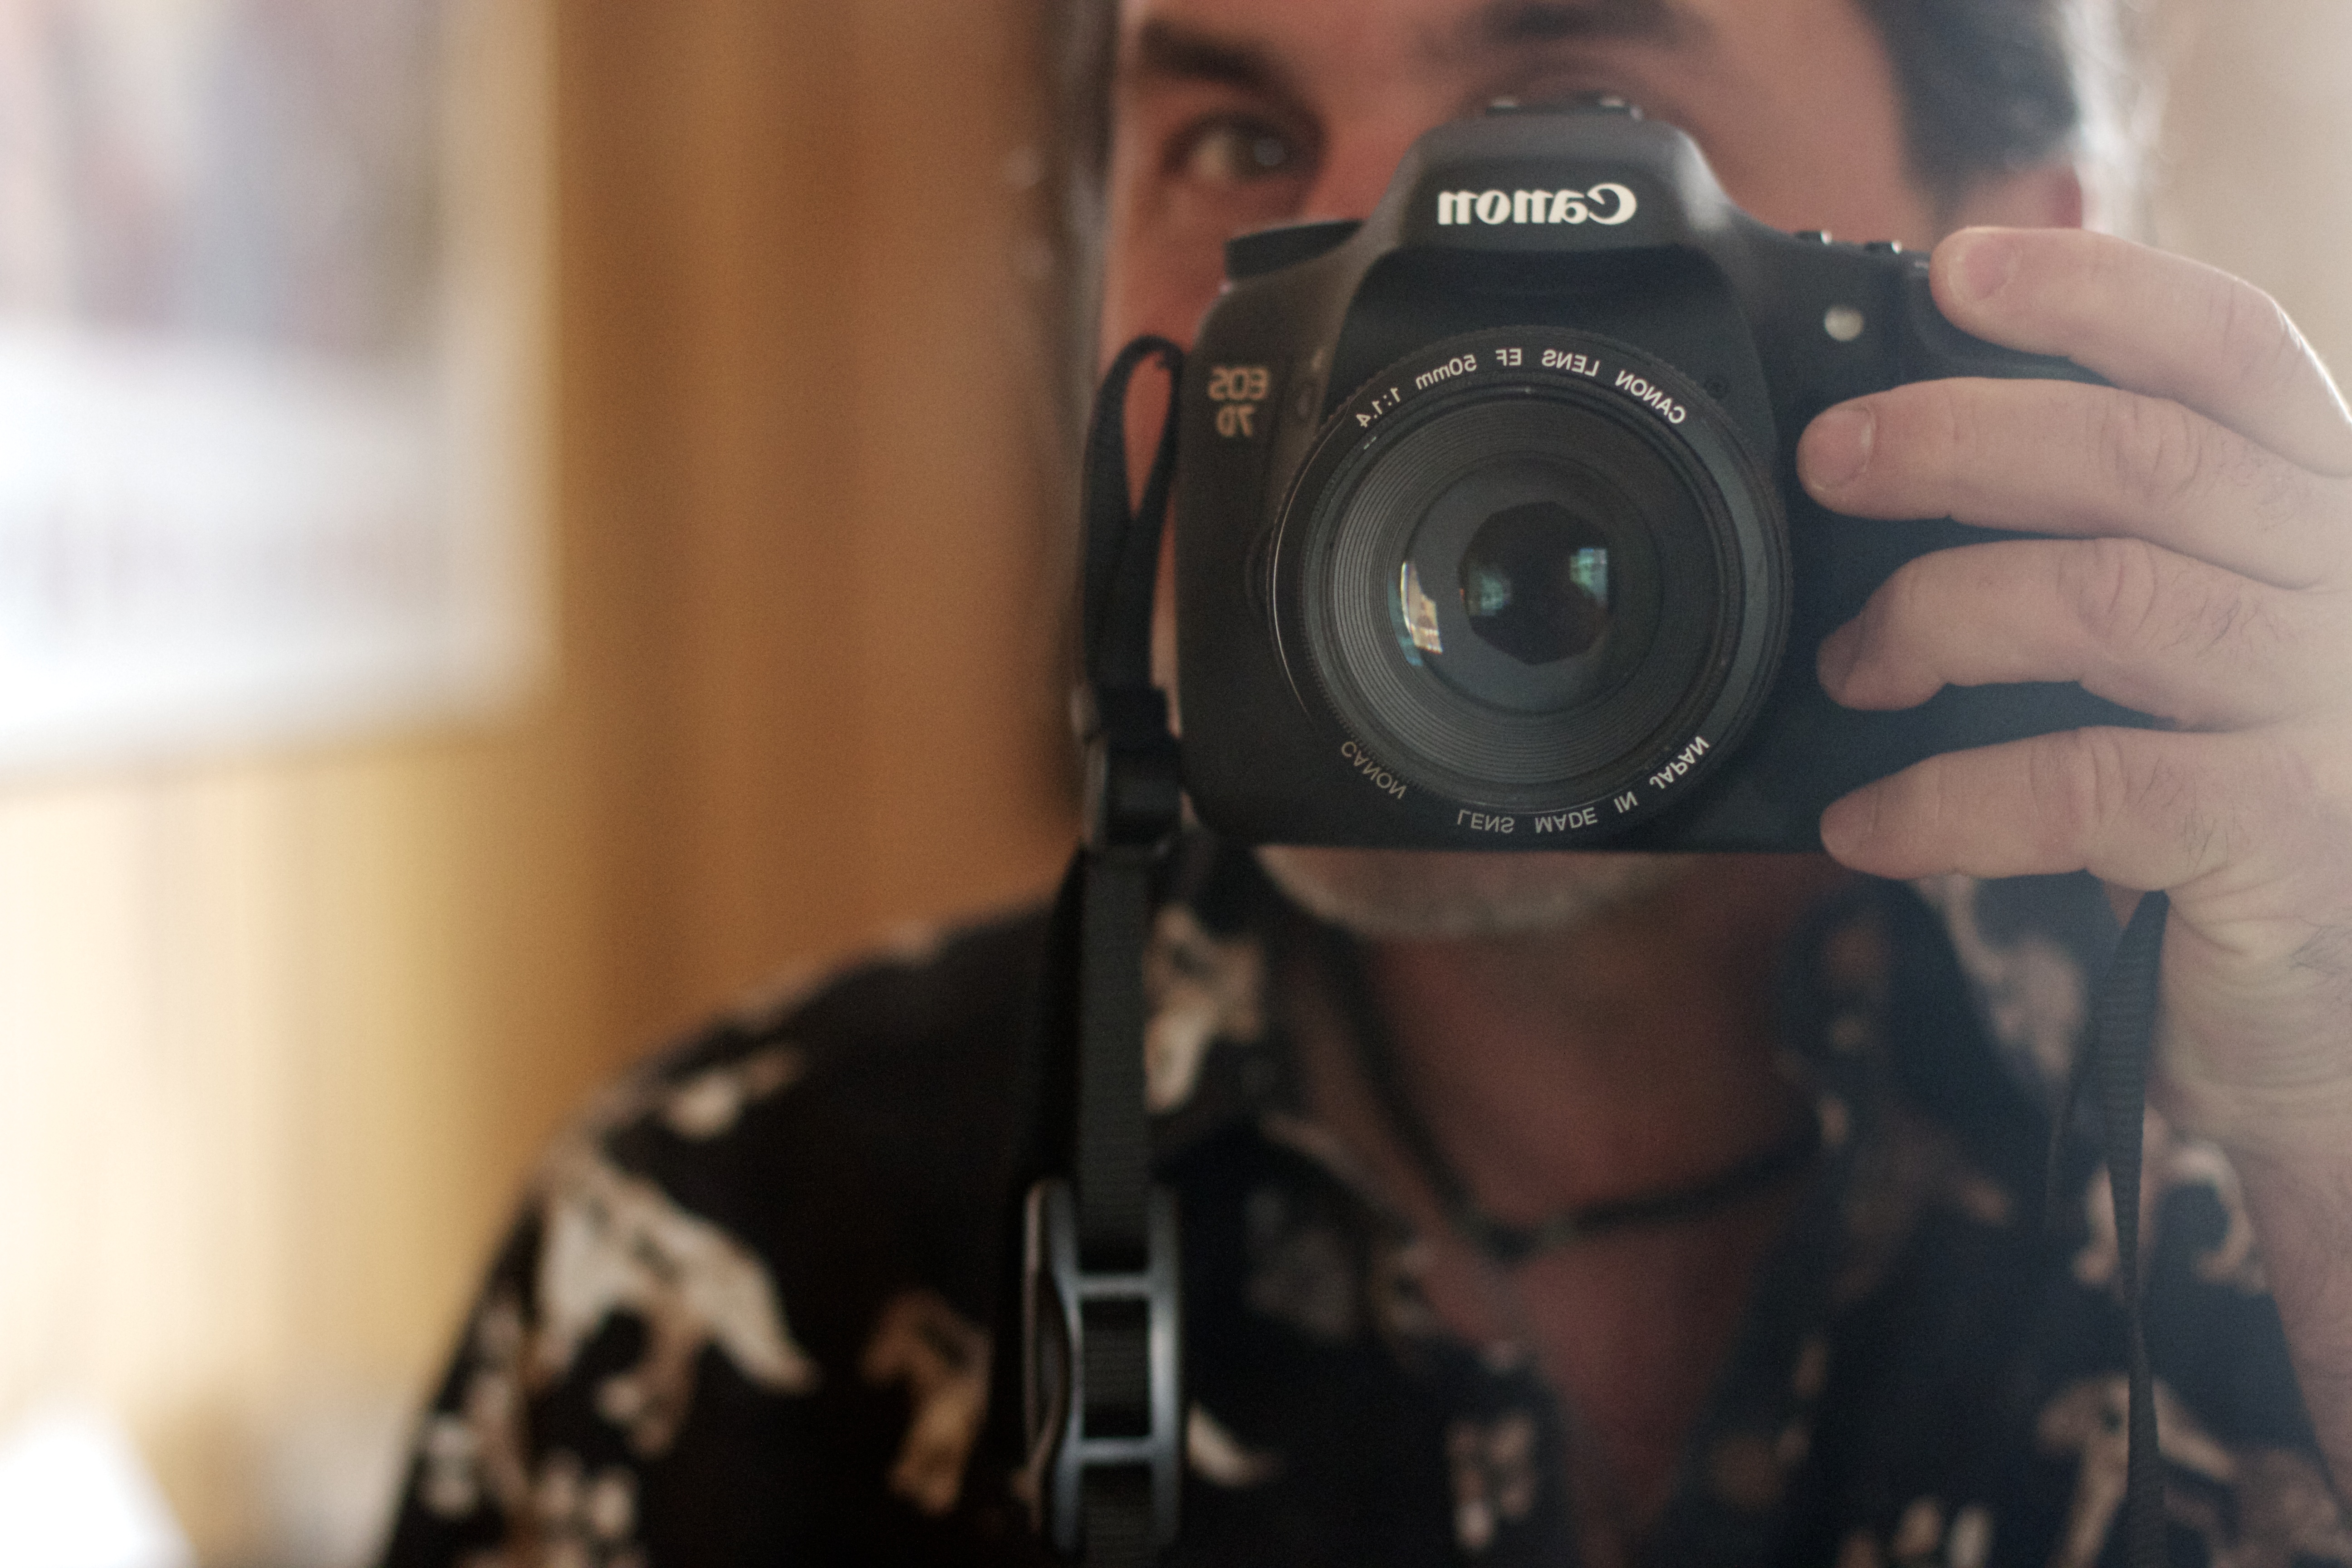
camera, photography, reflex camera, digital camera, photograph, cinematographer, digital slr, single lens reflex camera, cameras optics, mirrorless interchangeable lens camera, camera operator